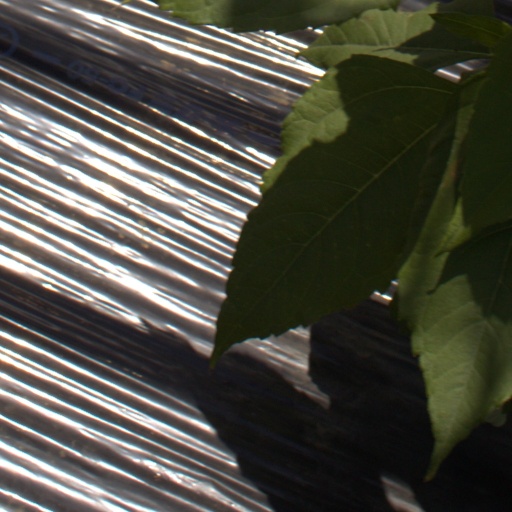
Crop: Jerusalem artichoke